Jūō Station

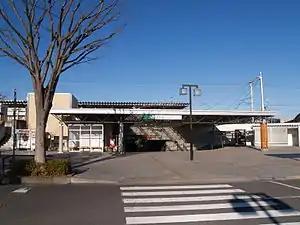
Jūō Station, January 2014

is a passenger railway station located in the city of Hitachi, Ibaraki Prefecture, Japan operated by the East Japan Railway Company (JR East).